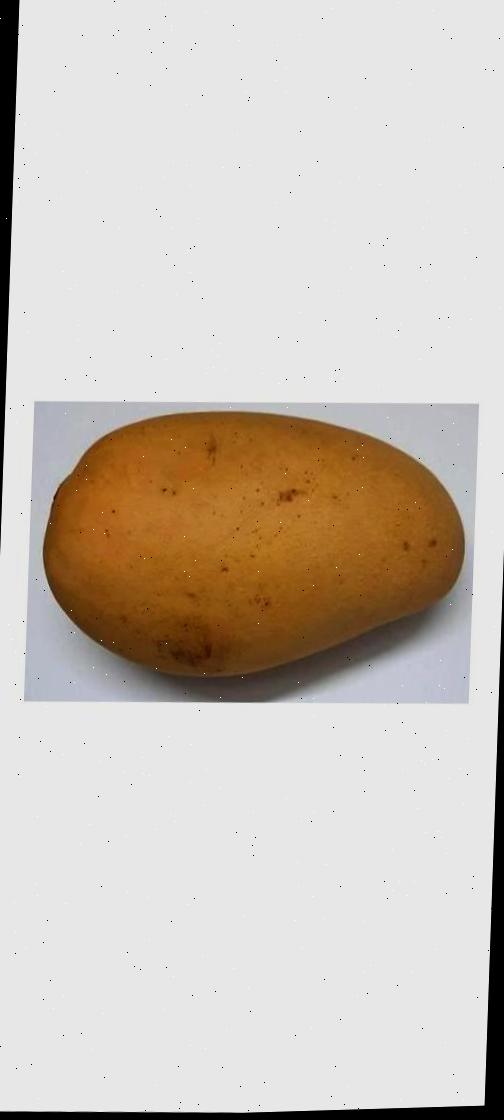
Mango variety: Katimon